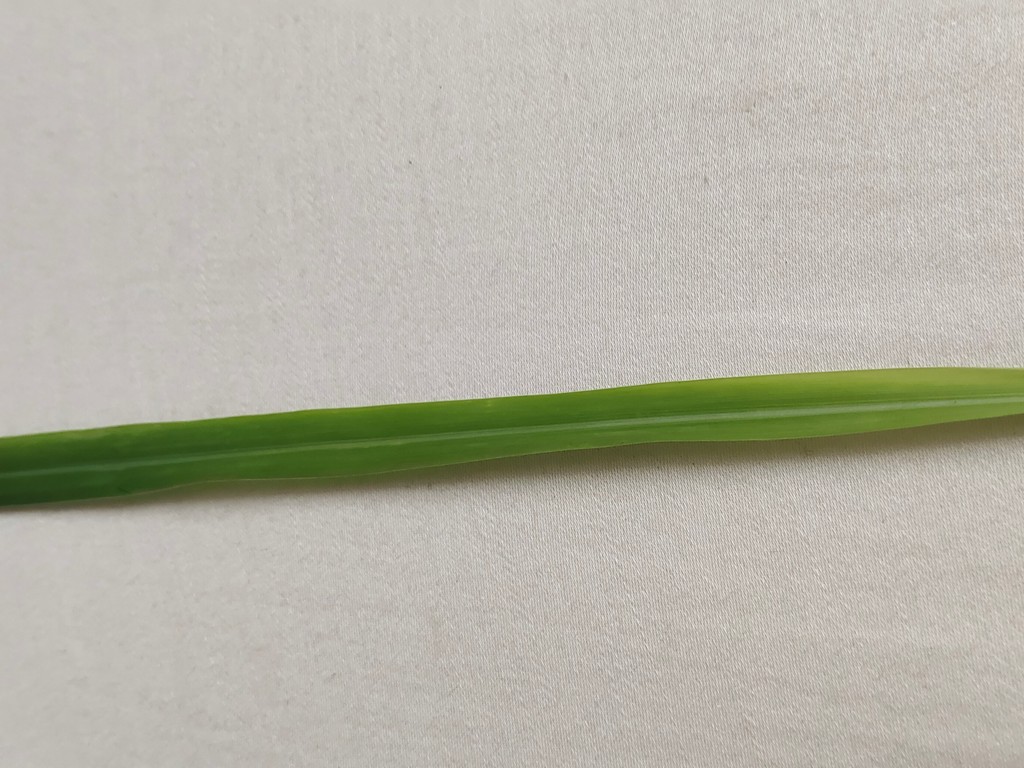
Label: Healthy